North Carolina Highway 109

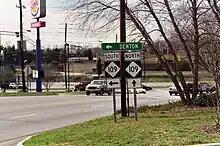
NC 109 directional signs at the NC 62 western terminus in Thomasville

North Carolina Highway 109 begins at the North Carolina-South Carolina border north of Ruby, South Carolina. NC 109 intersects its first road, Long Pine Church Road (SR 1220) about a mile north of the border. NC 109 continues north from there to Wadesboro. NC 109 enters Wadesboro on Camden Road. The road intersects NC 742 and runs a short concurrency with the road. In downtown Wadesboro, NC 109 intersects US 52/US 74/NC 742. NC 109 continues north from the intersection out of Wadesboro along N Greene Street. As the road goes further to the north it crosses the Pee Dee River into Richmond County.